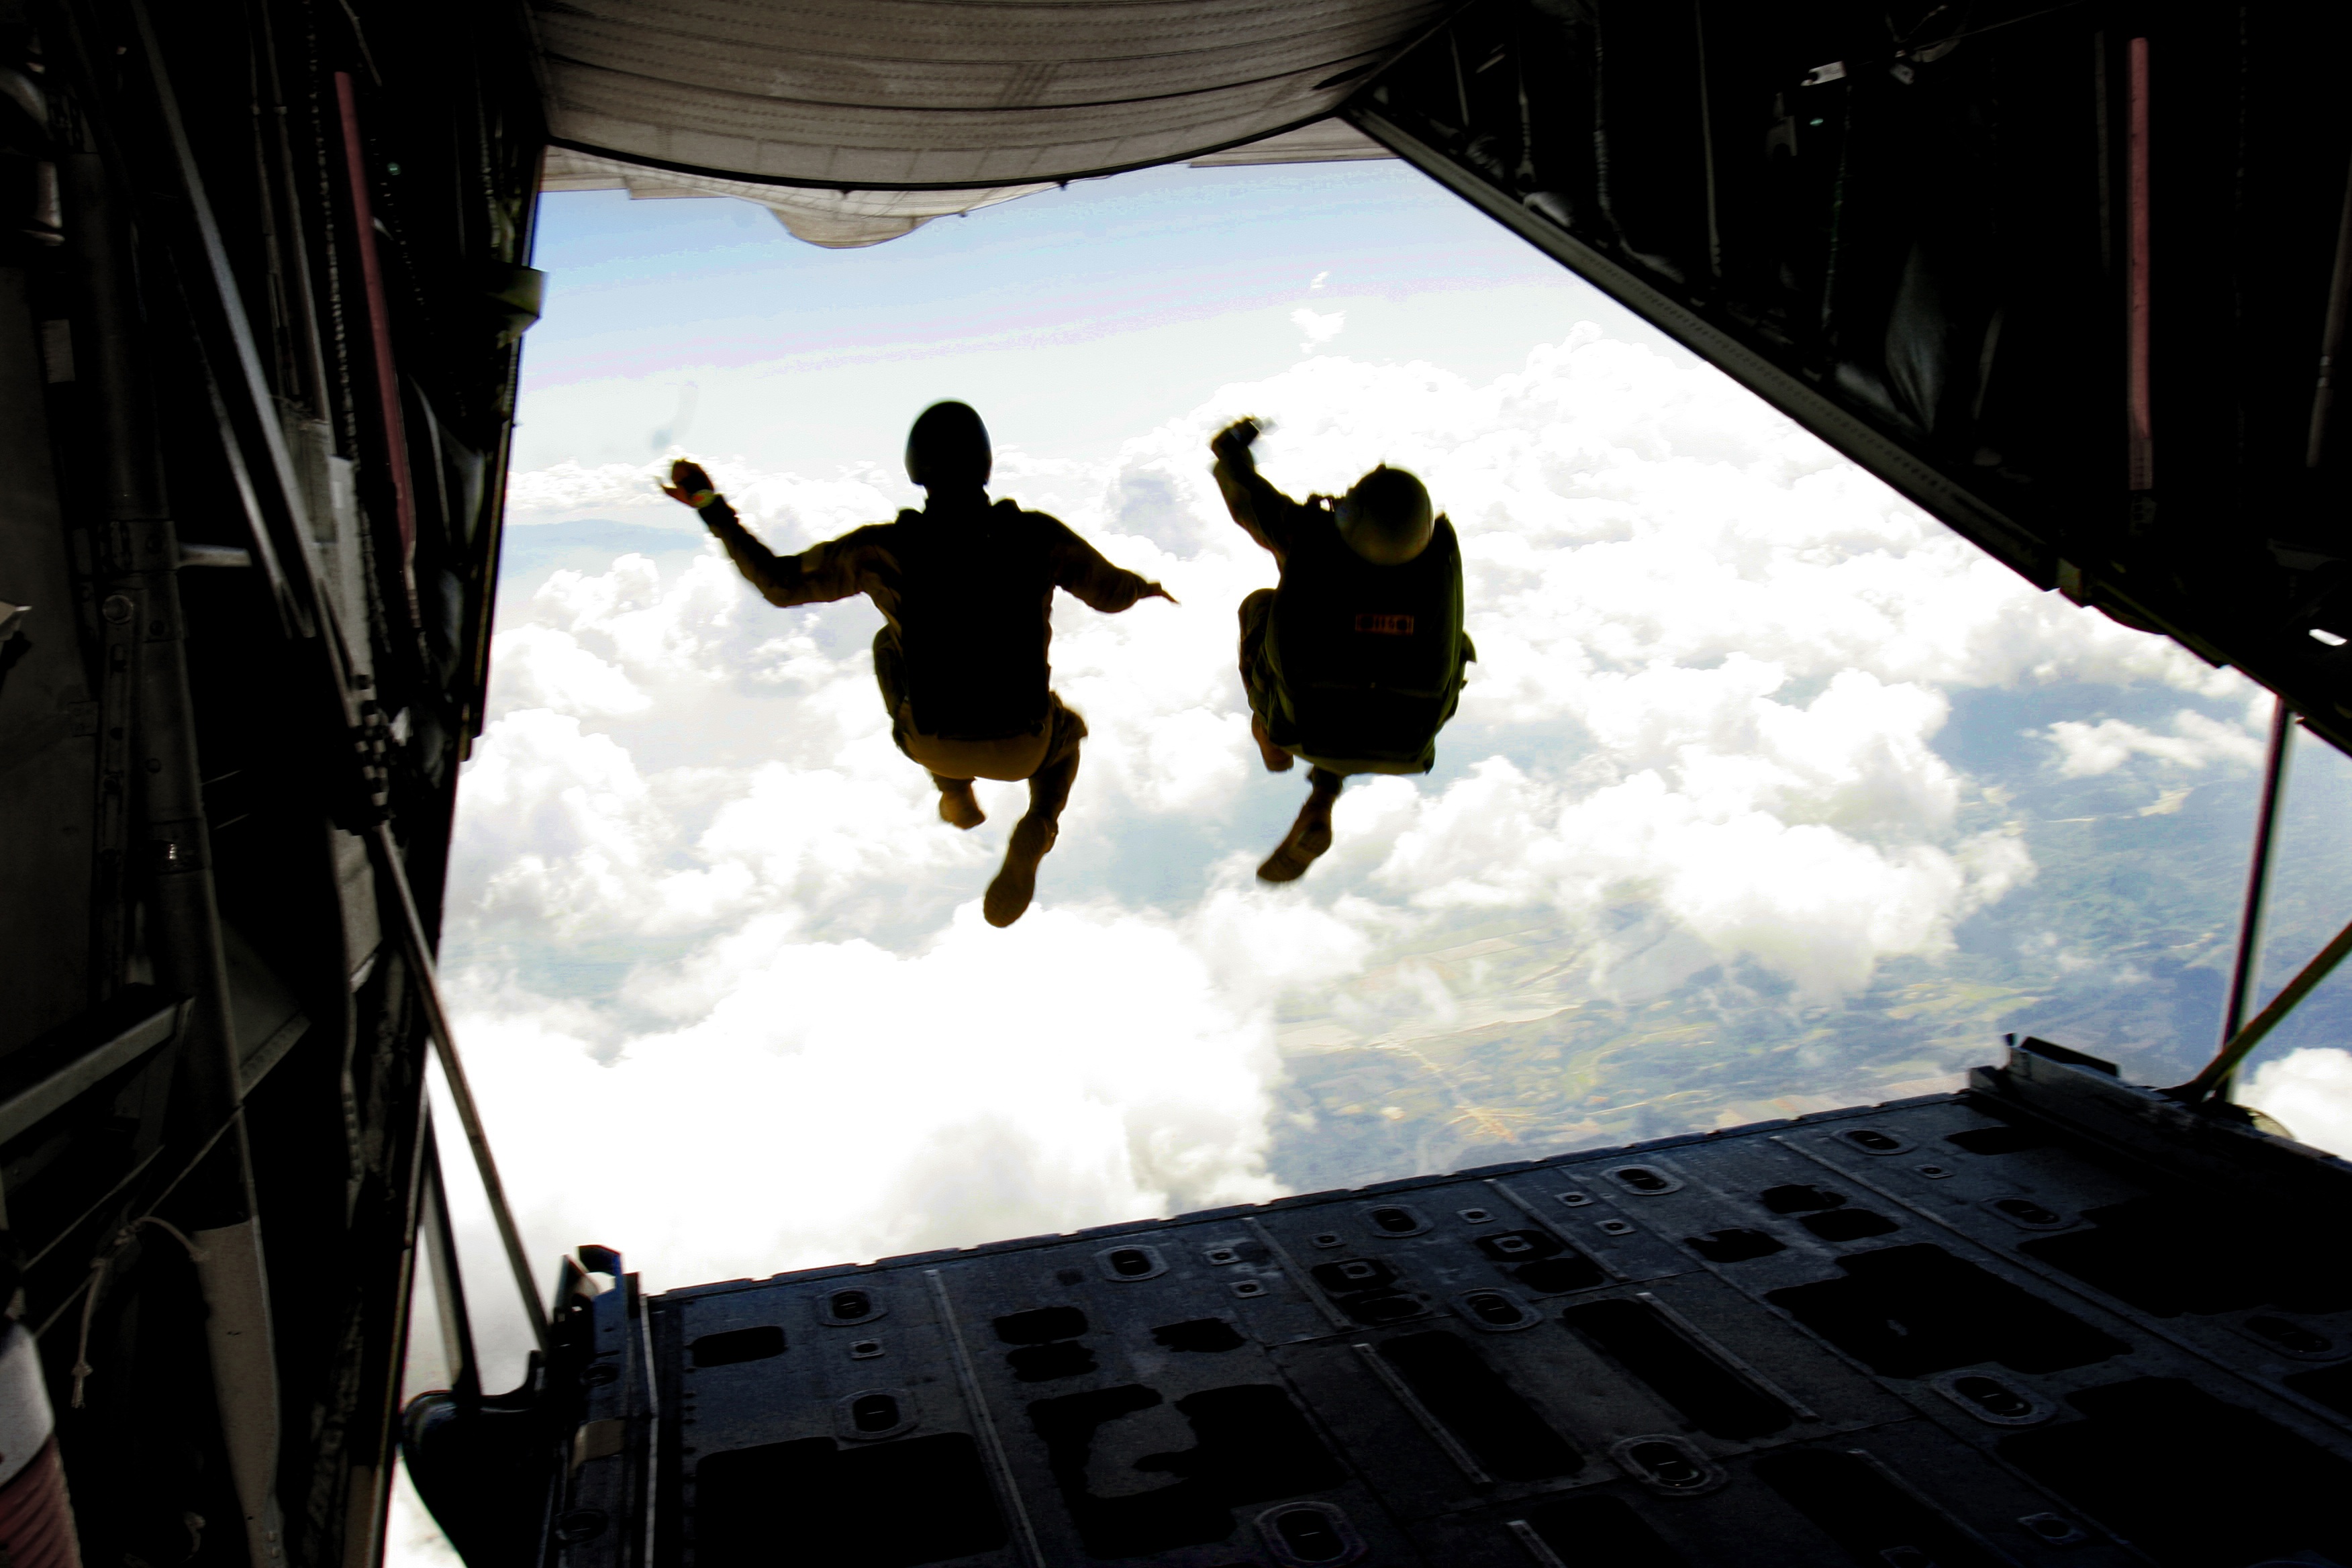
silhouette, people, sky, jump, airplane, military, high, vehicle, flight, training, black, parachute, falling, skydiving, photograph, image, parachuting, free fall